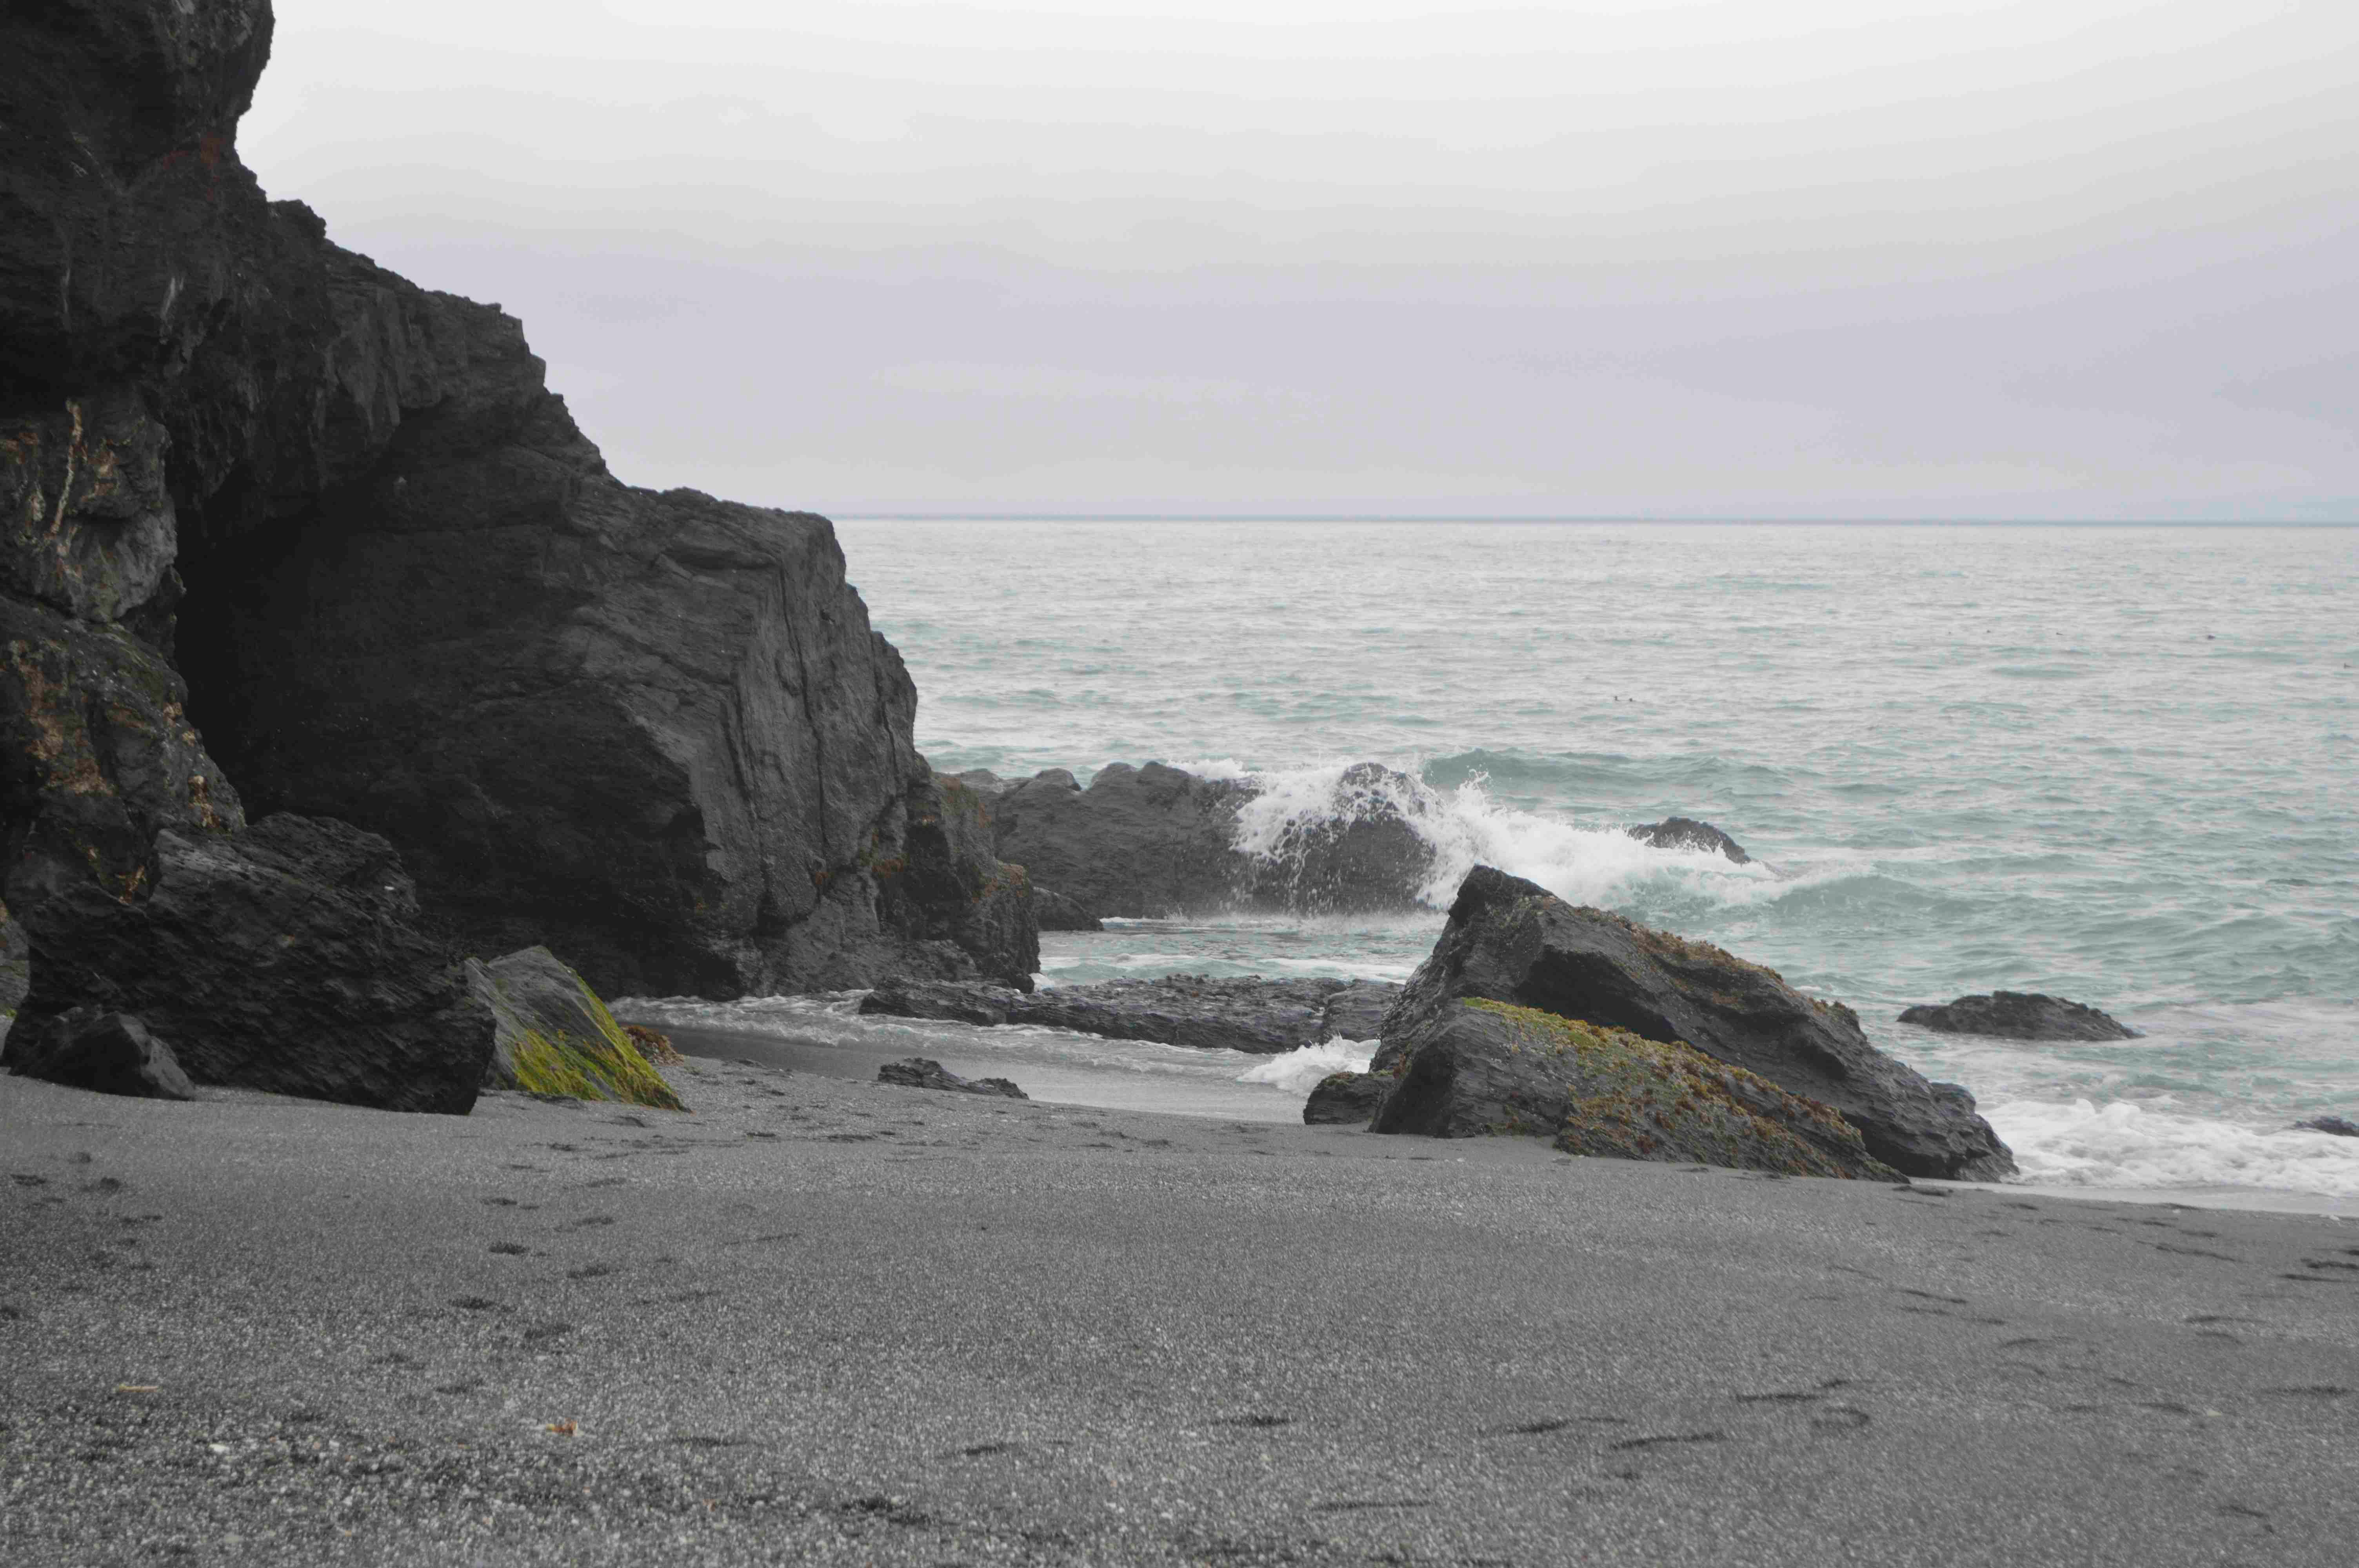
beach, sea, coast, rock, ocean, shore, wave, formation, cliff, cove, bay, stack, terrain, headland, cape, klippe, wind wave, promontory, coastal and oceanic landforms